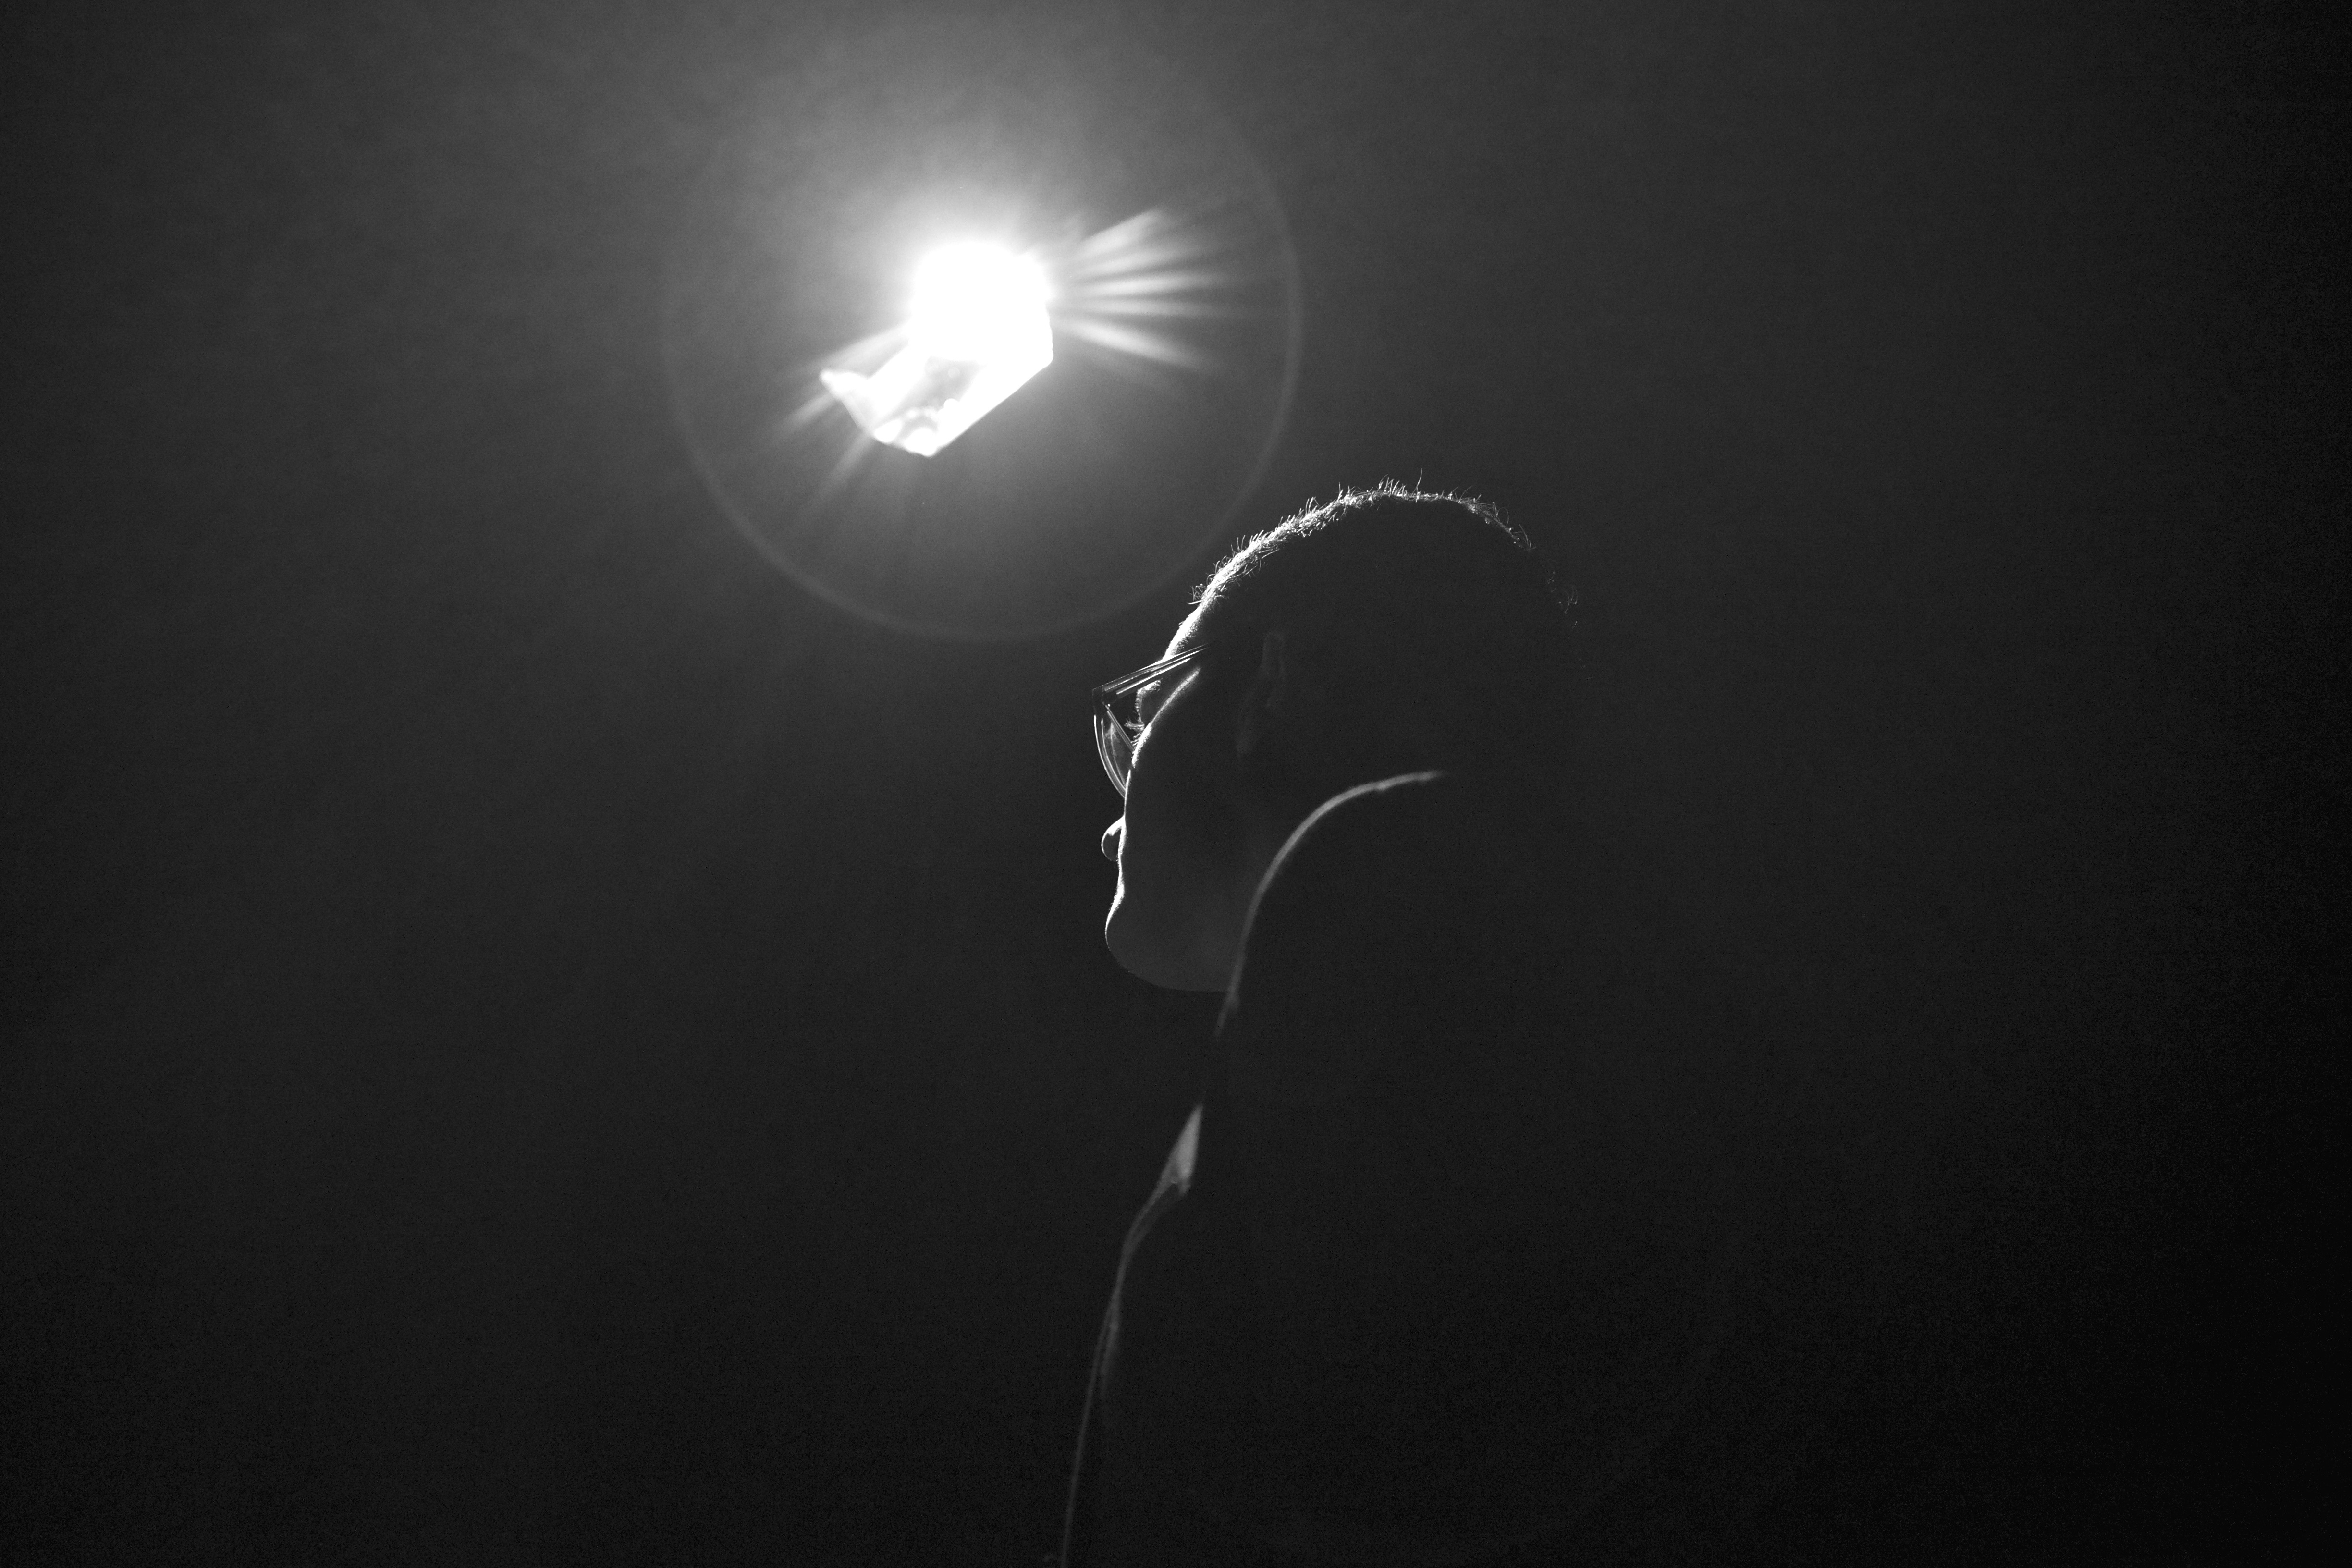
light, black and white, photography, darkness, black, monochrome, lighting, circle, organ, monochrome photography, computer wallpaper